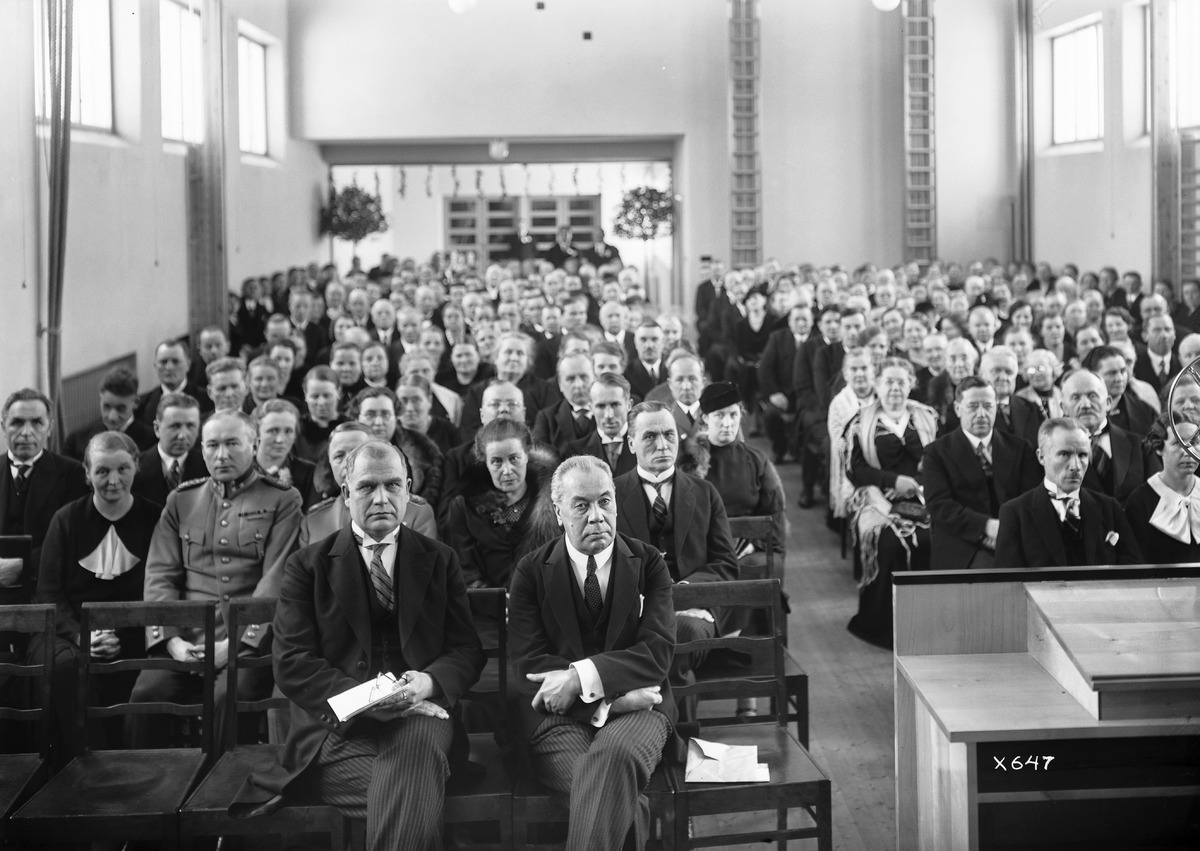
Oulun keskuskansakoulun vihkiäisjuhla
Inauguration of Oulu Central Elementary School
sisällön kuvaus: Juhlayleisöä Oulun keskuskansakoulun vihkiäisjuhlassa 28.2.1936. content description: Audience at the inauguration celebration of Oulu Central Elementary School on February 28, 1936.
Vuosi: 1936
Paikka: Suomi, Oulu, Suomi, Pohjois-Pohjanmaa, Oulu
Aiheet: Oulun keskuskansakoulu; sisäkuva; ryhmäkuva; kansakoulu; yleisö; audience; elementary schools